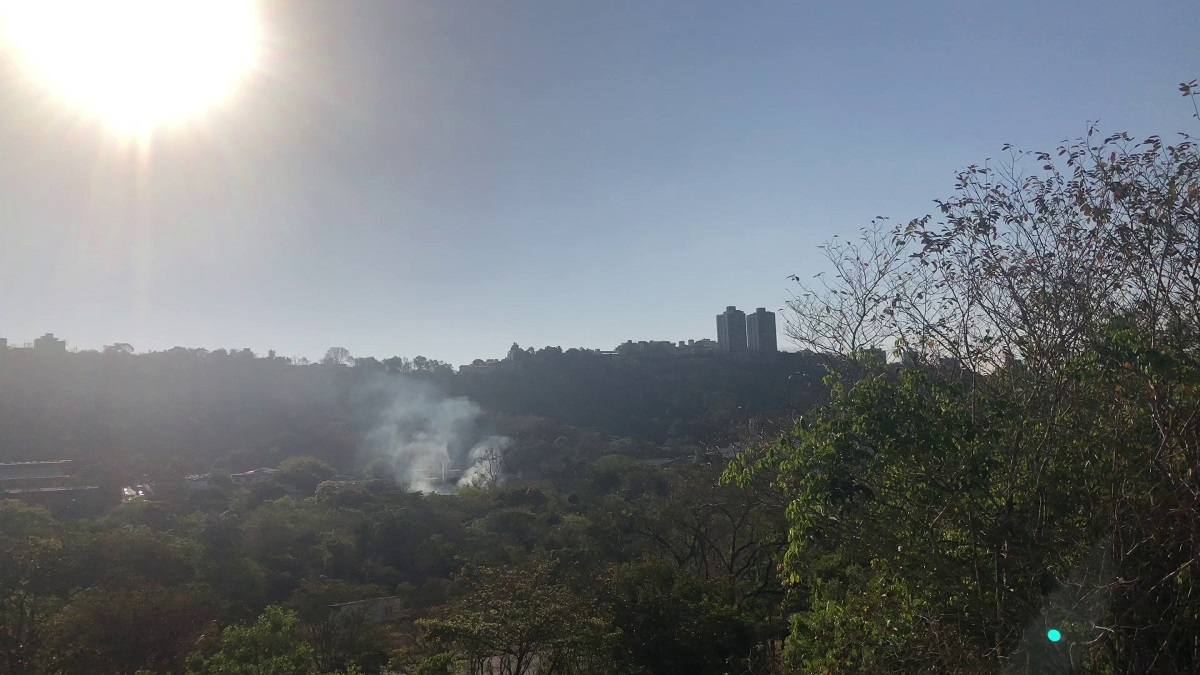
Fire: no
Smoke: yes